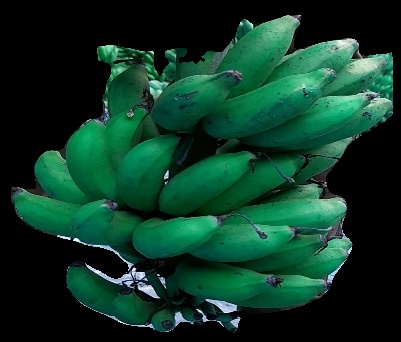
Variety: rasbale
Grade: grade3